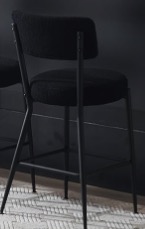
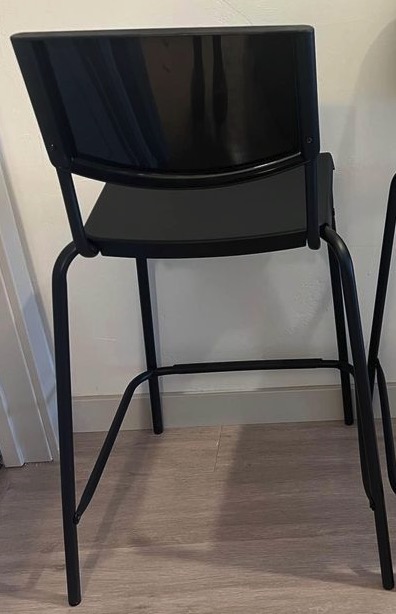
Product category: stool
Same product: no